Vasily Rakovsky

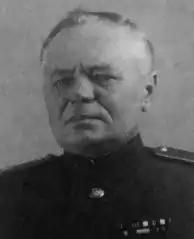

Vasily Stepanovich Rakovsky (1 January 1898 – 7 January 1978) was a Soviet Army major general.